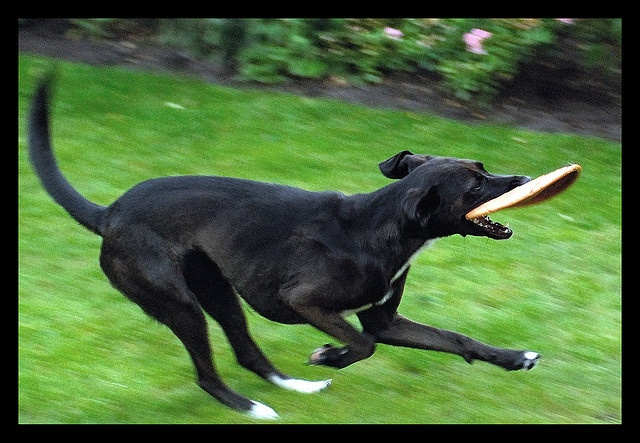
A black dog running across a green field with a frisbee in it's mouth.
A very cute black dog playing with a disc.
a close up of a dog with a frisbee in its mouth
The dog is catching the Frisbee while outside.
A dog in an action shot, catching a frisbee.